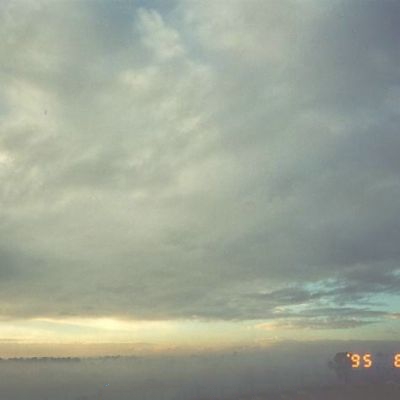
Cloud type: Stratocumulus (Sc)